You Just Don't Understand

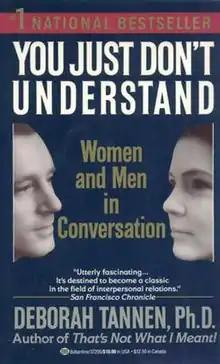
First paperback edition

You Just Don't Understand: Women and Men in Conversation is a 1990 non-fiction book on language and gender by Deborah Tannen, a professor of sociolinguistics at Georgetown University. It draws partly on academic research by Tannen and others, but was regarded by academics with some controversy upon its release. It was written for a popular audience, and uses anecdotes from literature and the lives of Tannen and her family, students and friends.